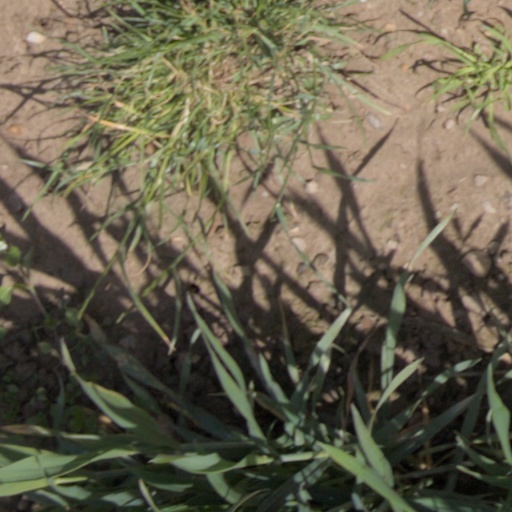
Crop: wheat